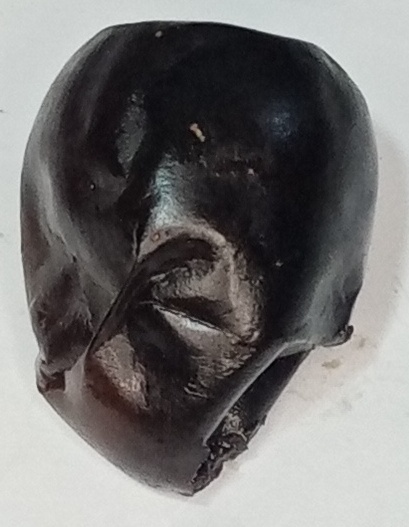
Variety: kupro
Size: large
Grade: grade-1